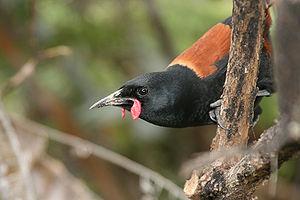
Le Créadion de Lesson est une espèce de passereaux de la famille des Callaeidae.
Le Créadion rounoir ou tieke en māori, est une espèce de passereau endémique de Nouvelle-Zélande, dont les populations, un temps menacées d'extinction, ne sont plus en danger. Il appartient à la famille des Callaeidae.